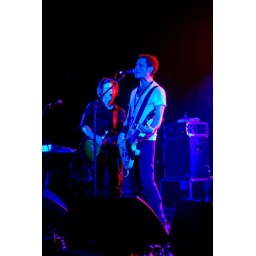
girls against boys (5 of 17) sepia